Neillsville Standpipe

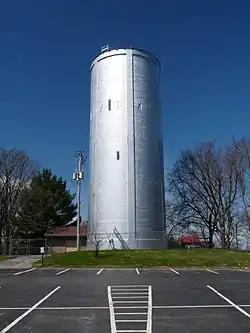
Neillsville Standpipe

The Neillsville Standpipe is located in Neillsville, Wisconsin.